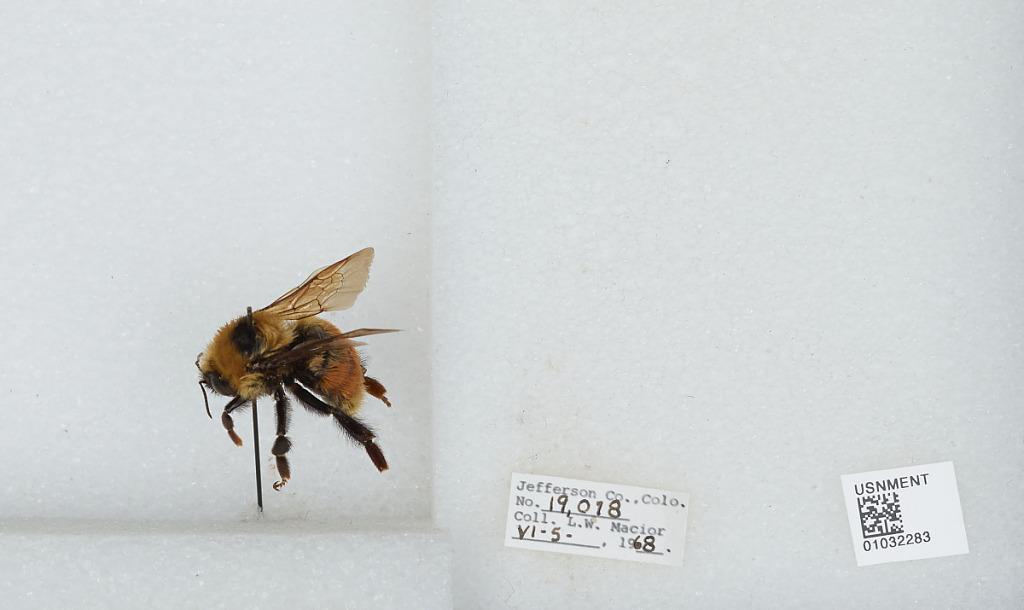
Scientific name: Bombus (Cullumanobombus) rufocinctus Cresson
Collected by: L. Macior
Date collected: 1968-6-5
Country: United States
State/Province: Colorado
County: Jefferson
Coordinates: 39.3772, -105.801